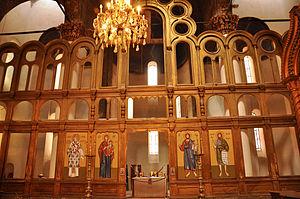
La cathédrale de la Nativité-de-la-Mère-de-Dieu est située en Bosnie-Herzégovine, sur le territoire de la Ville de Sarajevo. Elle a été construite entre 1863 et 1868 par l'architecte Andreja Damjanov et elle est inscrite sur la liste des monuments nationaux de Bosnie-Herzégovine.